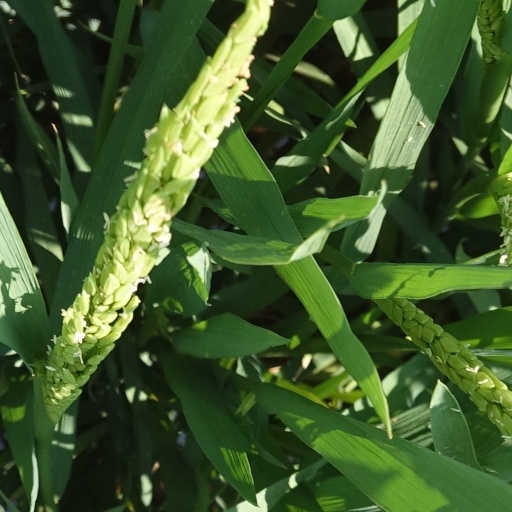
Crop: rice